Oakland Raiders

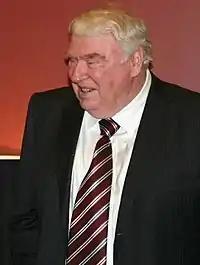
John Madden was the head coach of the Raiders for 10 seasons (1969–1978), leading them to seven AFL / AFC Championship Game appearances, and the franchise's first Super Bowl title in 1976 (XI)

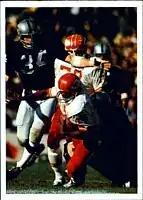
The Raiders won the 1967 AFL Championship Game, but lost the next two against the Jets and the Chiefs ("pictured") before the NFL merger.

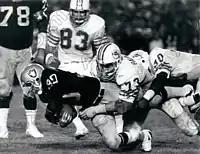
The Raiders hosting the Mami Dolphins at the Oakland Coliseum in 1979

A few months after the inaugural American Football League (AFL) draft in 1959, the owners of the yet-unnamed Minneapolis franchise accepted an offer to join the established National Football League (NFL) as an expansion team (now called the Minnesota Vikings) in 1961, sending the AFL scrambling for a replacement. At the time, Oakland, California seemed an unlikely venue for a professional football team. The city had not asked for a team, there was no ownership group and there was no stadium in Oakland suitable for pro football (the closest stadiums were in Berkeley and San Francisco) and there was already a successful NFL franchise in the Bay Area in the San Francisco 49ers. However, the AFL owners selected Oakland after Los Angeles Chargers owner Barron Hilton threatened to forfeit his franchise unless a second team was placed on the West Coast. Accordingly, the city of Oakland was awarded the eighth AFL franchise on January 30, 1960, and the team inherited the Minneapolis club's draft picks.